Brisbane River

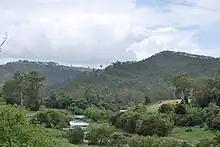
The Brisbane River at , upstream from Lake Wivenhoe

The Brisbane City Council has developed a network of riverwalk pavements along the banks of the Brisbane River. The Riverwalk runs along much of the Brisbane River foreshore throughout the inner-city area, with the longest span running between Newstead and Toowong. Another popular stretch runs beneath the Kangaroo Point Cliffs between South Brisbane and Kangaroo Point. Several spans of the Riverwalk are built out over the Brisbane River.